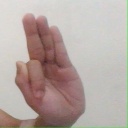
अक्षर: फ